Adriana Monsalve

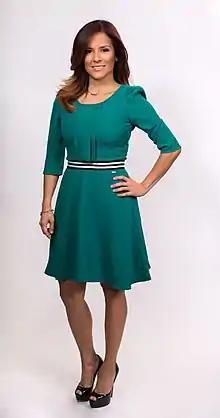

Adriana Monsalve (born July 27, 1977) is a Venezuelan sportscaster, journalist who formerly worked for TUDN.